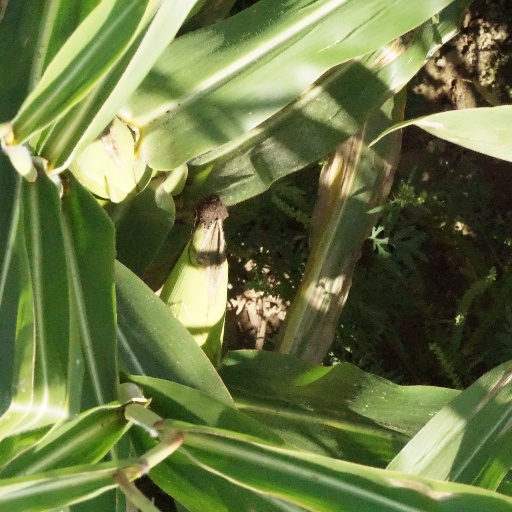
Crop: maize; corn